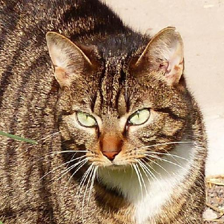
Label: animals